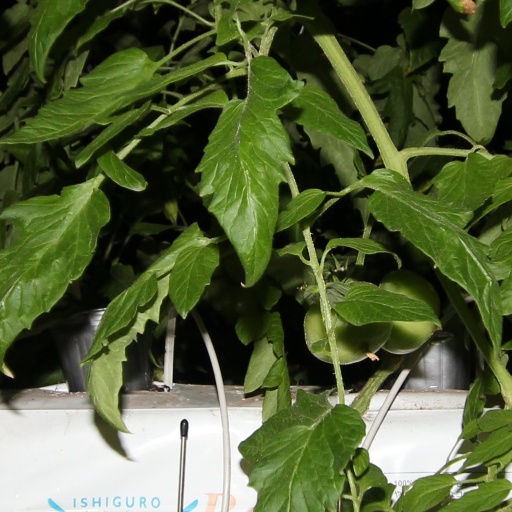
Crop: tomato